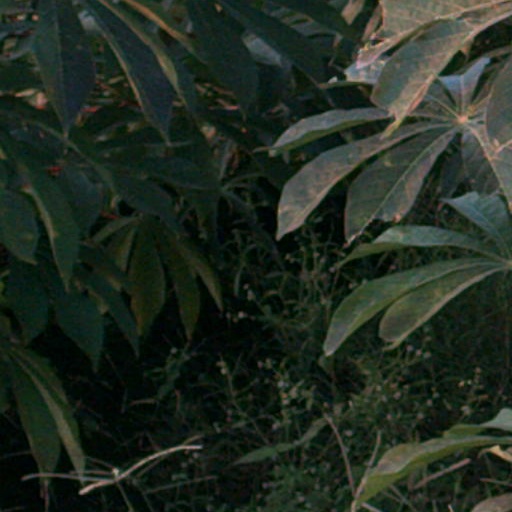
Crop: cassava